Single displacement reaction

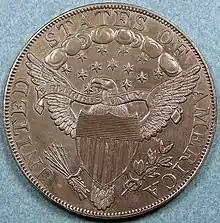
A tarnished silver coin

Metals like gold and silver, which are below hydrogen in the reactivity series, do not react with water.